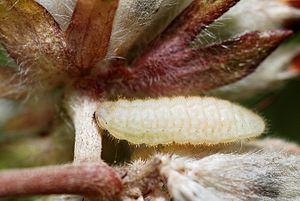
L’Argus frêle ou Argus minime est une espèce paléarctique de lépidoptères de la famille des Lycaenidae.